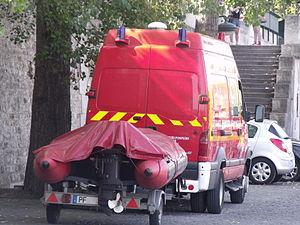
Cet ensemble d'intervention est vu en septembre 2012 sur le Quai de Conti, aux abords immédiats du Centre de Secours Monnaie où stationnent les unités de sapeurs pompiers parisiens intervenant en Seine.
Le porte-à-flot est une remorque tractée par certains agrès de la brigade de sapeurs-pompiers de Paris.